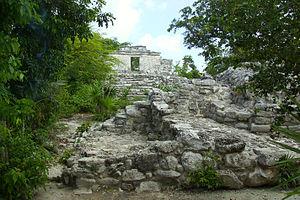
Cette liste des sites mayas est une liste alphabétique répertoriant un nombre significatif de sites archéologiques associés à la civilisation maya de la Mésoamérique.